1918 Keighley by-election

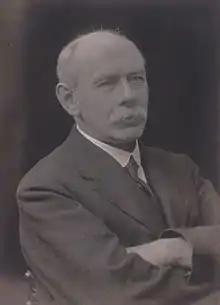
Somervell

Historians have argued that this was an indication of a growing and substantial body of public opinion favouring a negotiated peace settlement with Germany following the publication of the Lansdowne letter and an increasing sign of war-weariness.